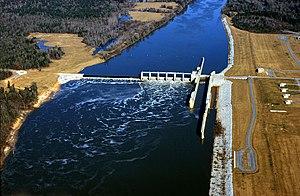
Le comté de Monroe est un comté des États-Unis, situé dans l'État de l'Alabama. Son nom est un hommage à James Monroe, cinquième Président des États-Unis. En 2000, il comptait 24 324 habitants. Le siège du comté est situé à Monroeville. À l'exception de cette ville, le comté est un dry county, c'est-à-dire que la vente d'alcool y est interdite.
L'Alabama est une rivière du sud des États-Unis qui forme, en confluant avec le Tombigbee, le Mobile se jetant dans le golfe du Mexique par la baie de Mobile. Le mot Alabama a pour origine deux termes de la langue Choctaw : Alba, désignant des plantes ou des mauvaises herbes et Amo signifiant couper ou égaliser.